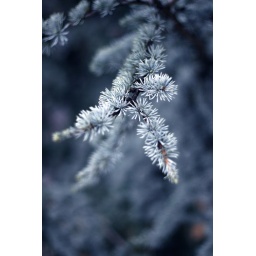
A small pine tree branch near University of Melbourne